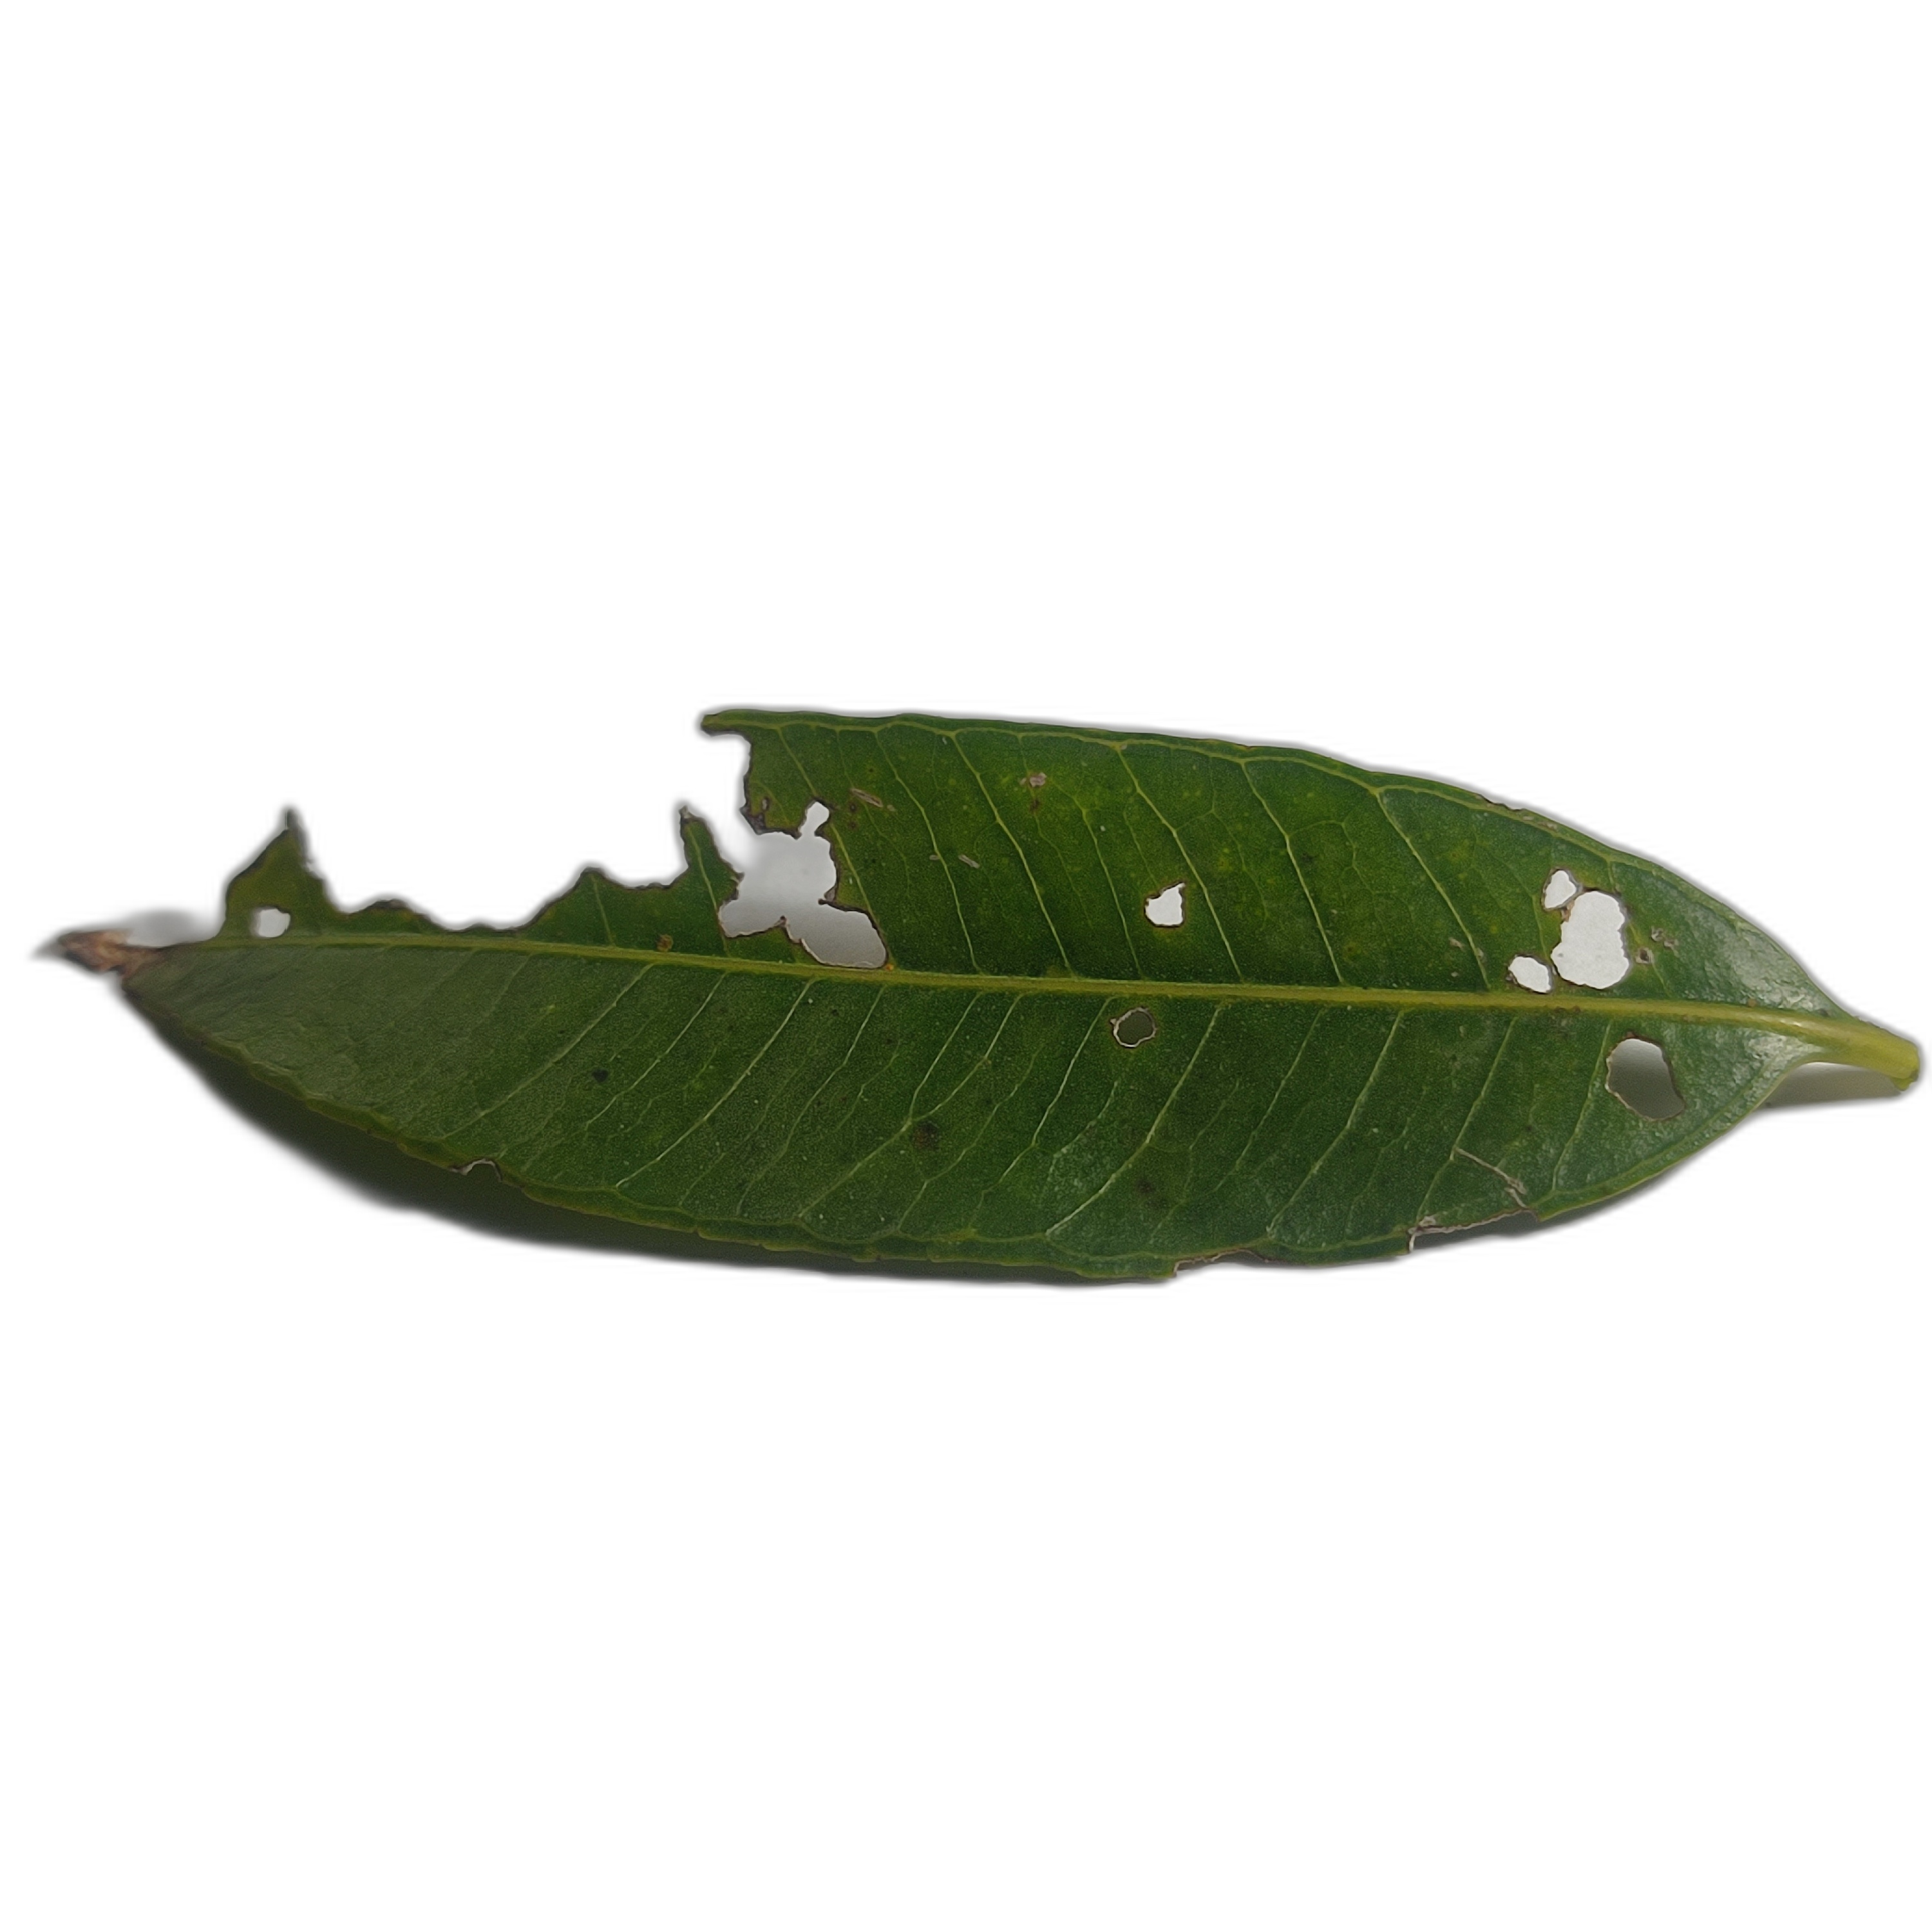
Label: not_healthy